List of presidents of the Maine Senate

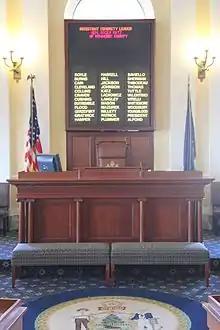
The desk for the president of the Maine Senate in 2014

The position of President of the Maine Senate was created when Maine separated from Massachusetts and achieved statehood in 1820.